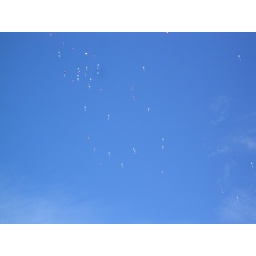
Red and white balloons in the sky above Rorschach.